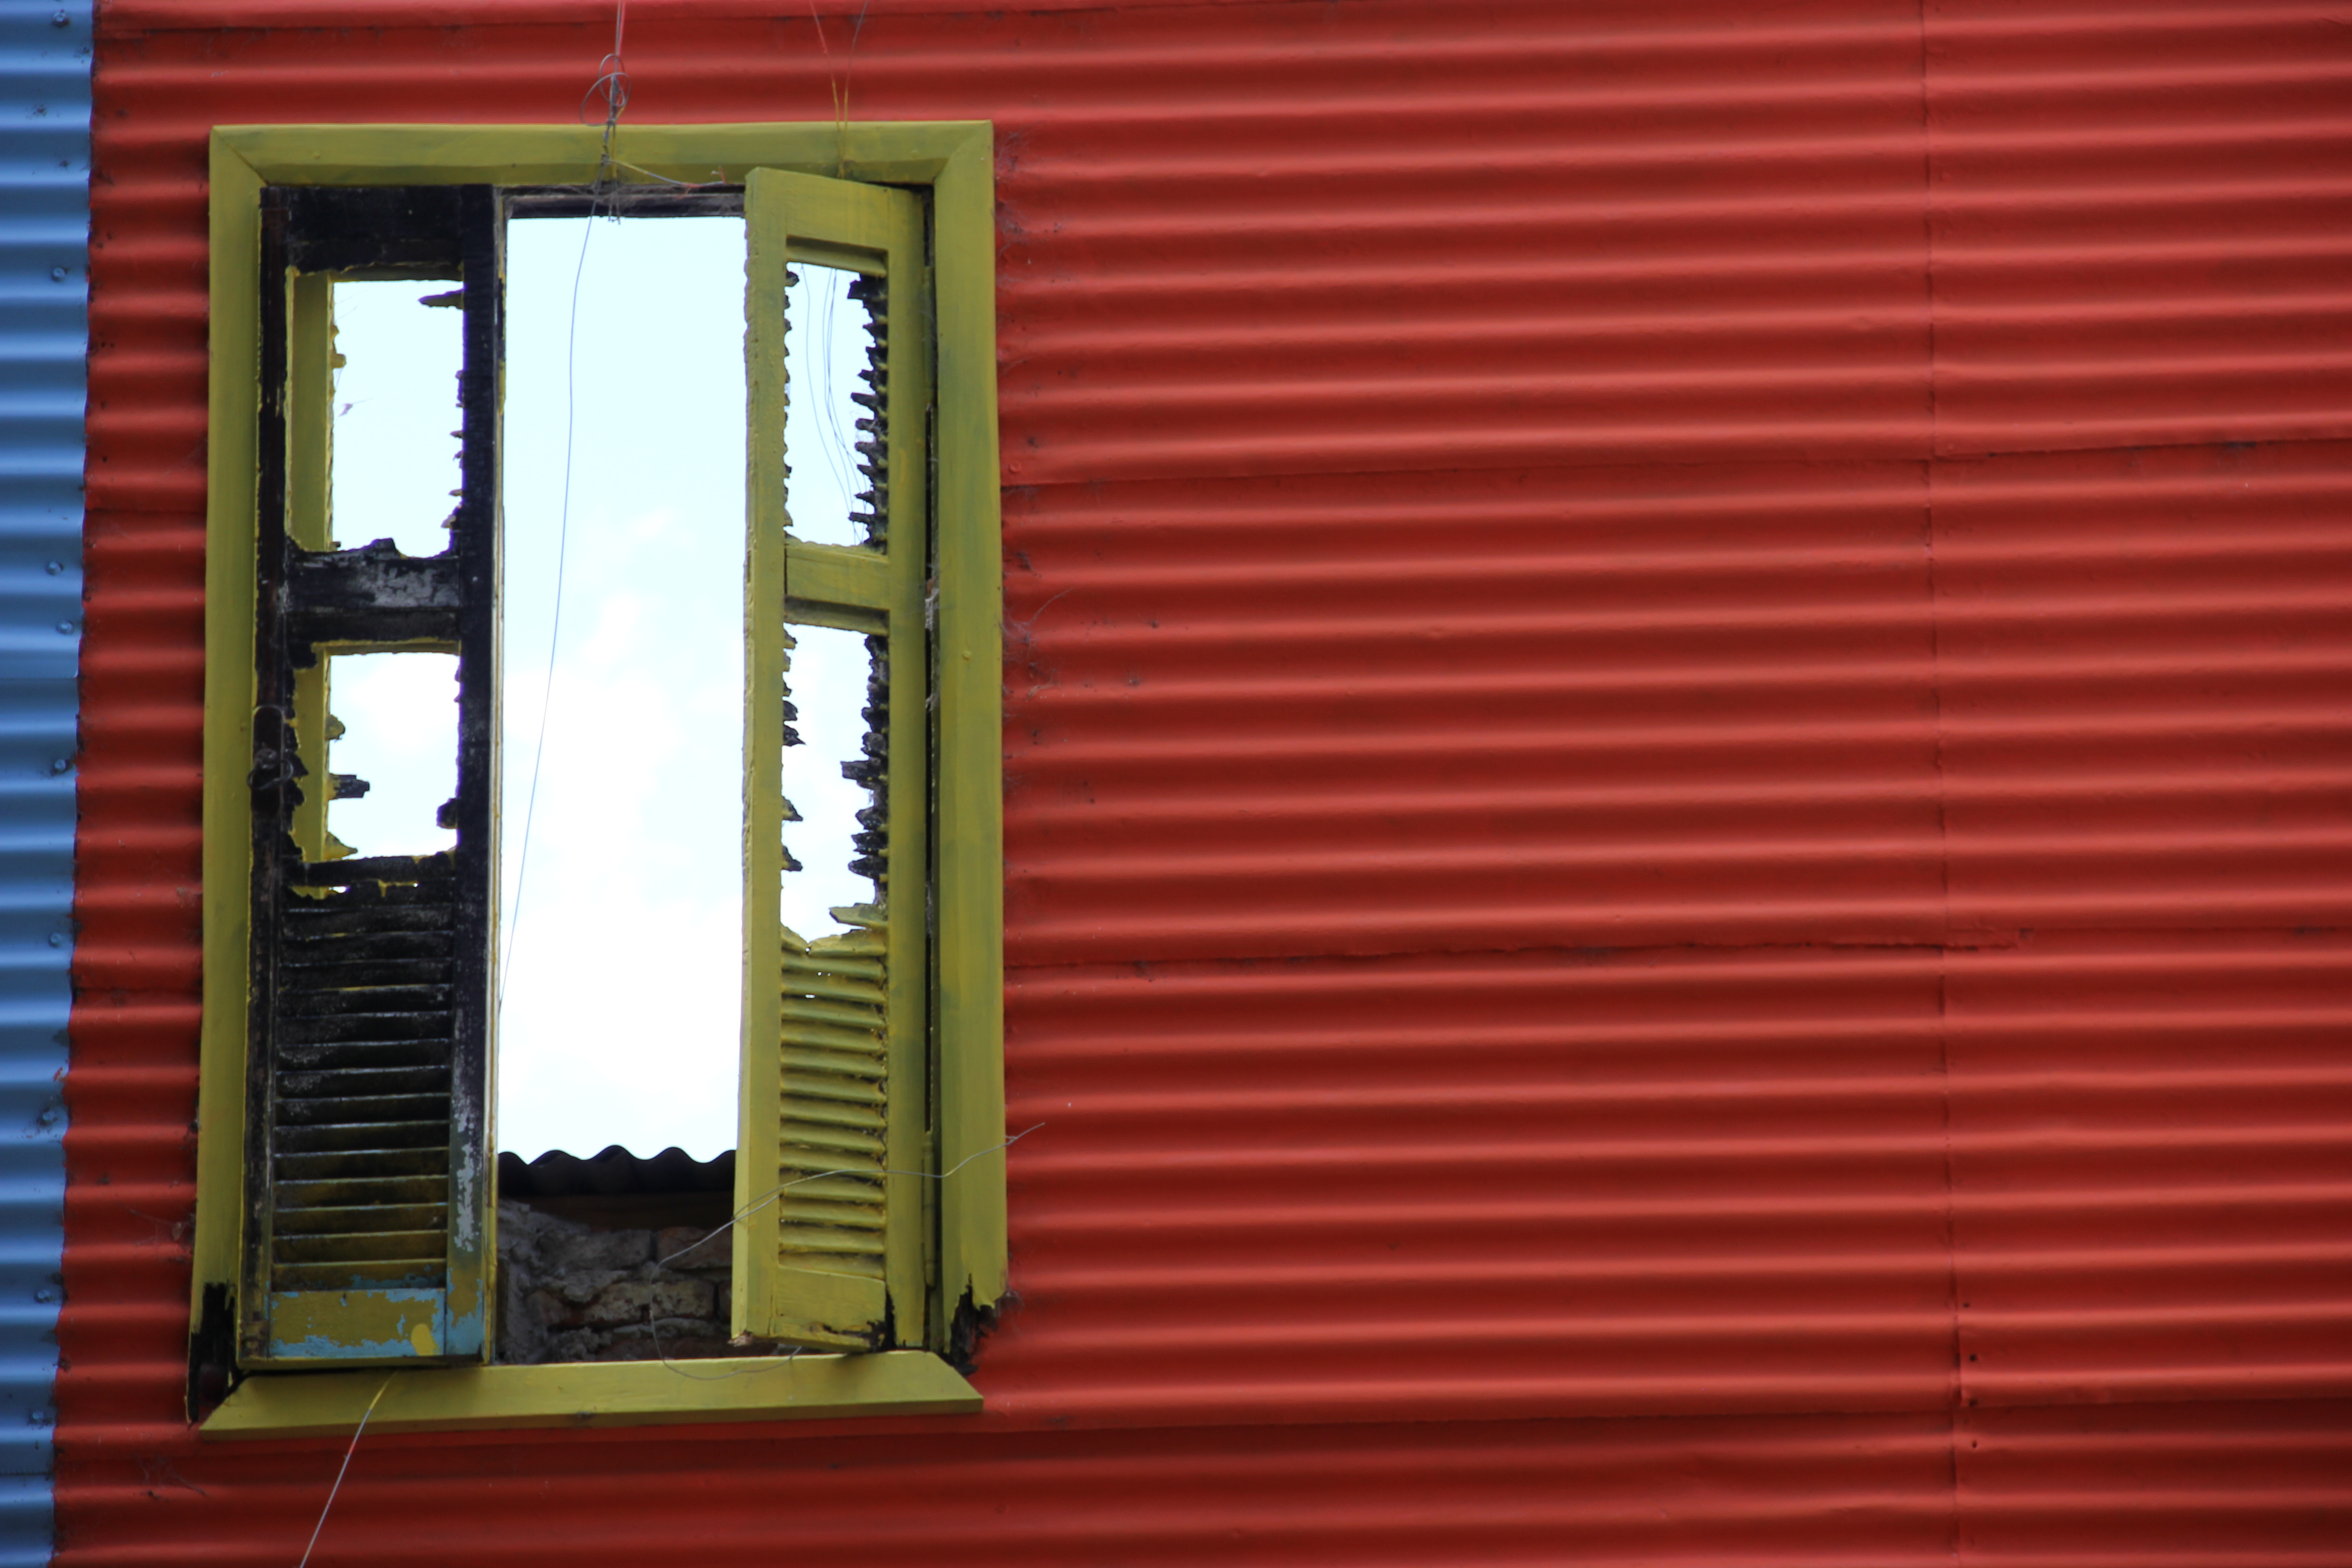
argentina, buenos aires, la boca, windows, ventana, red, window covering, yellow, window, window blind, line, shutter, architecture, house, facade, Tints and shades